Dally Castle

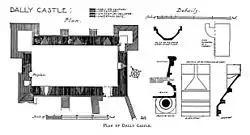
Floor plan.

The castle proper was in two portions, the first a building about east of the main building and not on the same orientation. It is not now possible to state its period or use: it may have been a barn, or even a chapel. The second was an oblong block 56' 6" by 26' 8" (17.2 by 8.1 m) internally, with attached turrets at the two northern corners and a larger turret or wing on the south. The south wing has entirely disappeared except for short lengths of its walls, and these are certainly additions to the main south wall, to which they have been bonded. The walls of the main block are from thick and contain fish-tailed loopholes as shown on the plan and detail drawings. The loopholes have been very neatly built up with masonry, faced with the same kind of ashlar as that in the rest of the interior; the courses are carefully lined through, though not bonded, and triangular stones are neatly cut out to fit the narrow part of the embrasure and even to fit into the fish-tailed sill. The embrasure of the loophole in the east gable was not entirely blocked; the upper part of it became a cupboard with a giblet check cut in each jamb for its door, and a heavily barred window took the place of a loophole on the westmost bay of the south front. This window was surrounded by quarter-round moulding of radius and the edges of the loopholes are neatly rounded.